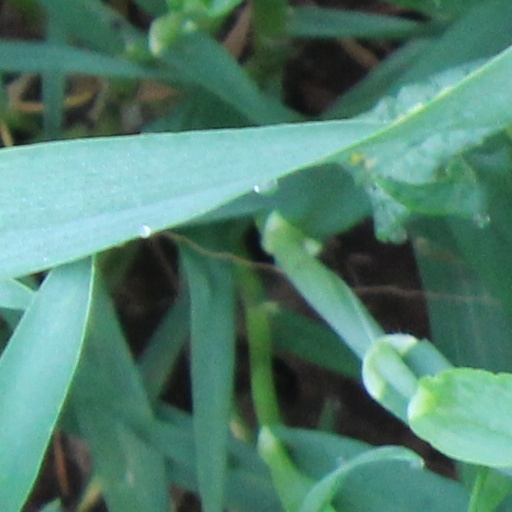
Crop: wheat